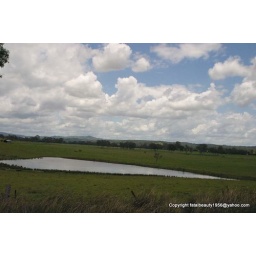
lake in the field